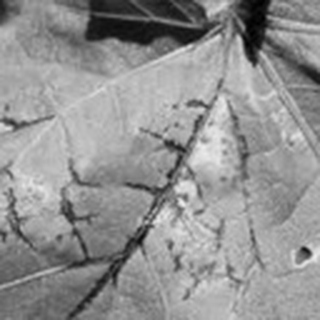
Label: cotton_bacterial_blight